Motty Steinmetz

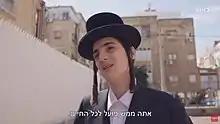
Steinmetz on Kan 11

In 2017, he released his debut album "Haneshama Bekirbi", with Ashkenazi Chief Rabbi of Israel David Lau and the mayors of Bnei Barak and El'ad present at the launch of the album. The album reportedly took four years of work to finish, and achieved platinum certification in Israel.